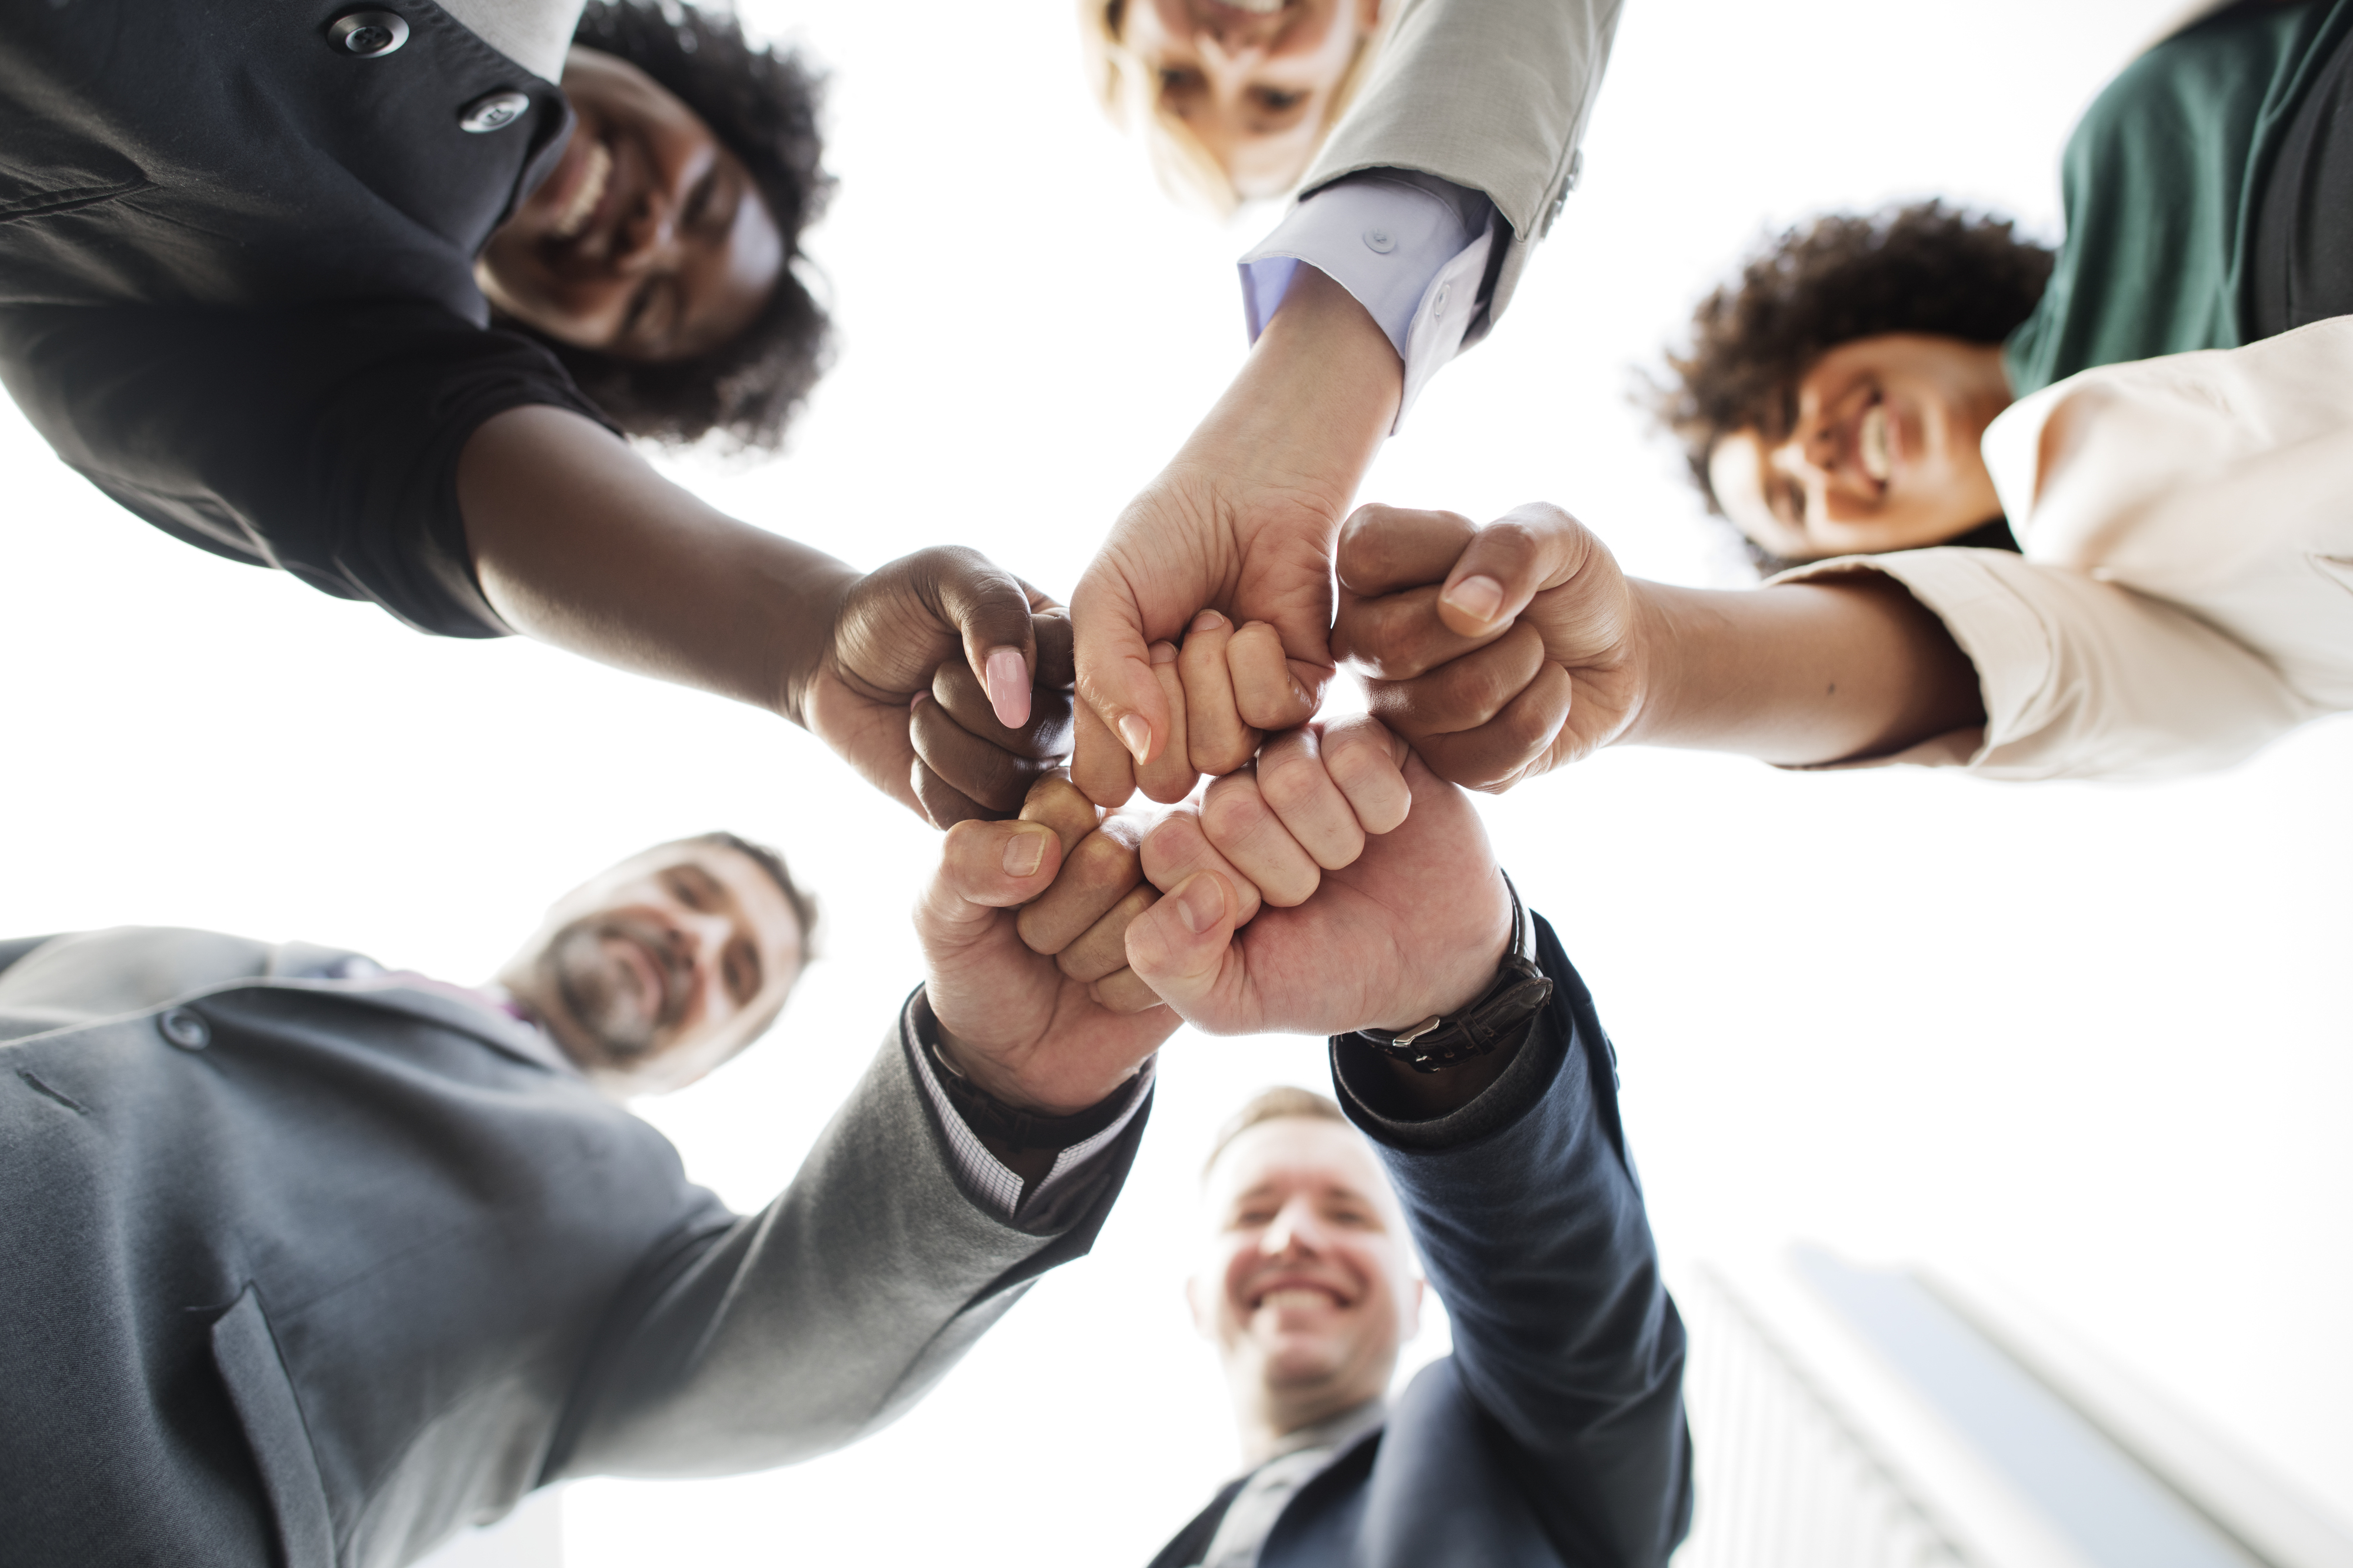
african, african american, bangkok, black, bridge, business, business district, business people, businessmen, businesswomen, caucasian, cbd, chongnonsi, city, city center, colleagues, corporate, diverse, diversity, downtown, expatriates, expats, fist, fist bump, happiness, happy, joined, merged, office worker, people, sathorn, smiling, successful, team, teambuilding, teamwork, together, togetherness, union, united, unity, urban, westerner, social group, gesture, community, collaboration, hand, finger, businessperson, photography, management, thumb